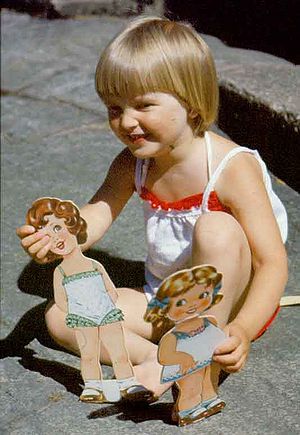
Pige / Køn og miljø
En pige leger med påklædningsdukker - noget, som man også traditionelt ser som en aktivitet for piger.
En pige er betegnelsen for ethvert menneske af hunkøn til hun bliver voksen. Ordet kan også betyde en ung kvinde.